Garudimimus

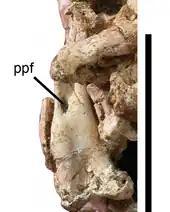
Left quadrate bone of the holotype featuring the posterior pneumatic foramen

The was semi T-shaped and located in front of the eye. The was a thin and delicate bone that contributed to the overall shape of the eye socket. In a top view, the were triangular and formed the upper borders of the eye socket. Both frontals together formed a single dome-like structure. The posterior border of the eye socket was formed by the , which was a sharply-developed bone of well-distributed thickness in lateral view. The had a triangular main body with very thin-walled processes (bony extensions); it also gave form to the lower border of the eye socket. The was a large and triangular-shaped bone, contrasting with the L-shaped quadratojugal of most ornithomimosaurs. On its posterior surface, the had a large, oval-shaped depression positioned at its mid-height. A small pneumatic foramen (hole) was also present in the bottom area of the depression. The was the longest mandibular element measuring long and was thickened towards the end. The front of both dentaries was shovel-like and had well-developed cutting edges. Numerous foramina were developed on the lateral surfaces of the dentary tip. The was the second large mandibular element and formed the upper border of the (a hole in the lower jaw). Compared to the two latter bones, the was much smaller and formed the lower border of this fenestra.